George E. Mayer

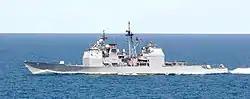
USS Vella Gulf (CG-72)

Mayer commanded Carrier Group Eight, later renamed Carrier Strike Group Eight, whose base of operations is located in Norfolk, Virginia. During this tour, he led an international naval exercise known as Baltic Operations (BALTOPS) 2003 from his flagship, the USS Vella Gulf (CG-72). Thirteen nations participated in the exercise, which included more than 3,600 personnel, 36 ships, 3 submarines, over 40 aircraft, and 6 different ground forces from Allied and Partnership for Peace (PfP) nations which included Denmark, Estonia, Finland, France, Germany, Latvia, Lithuania, Norway, Poland, Russia, Sweden, the United Kingdom and the United States. It was the first time in the 31-year history of BALTOPS that the exercise included combined ground troops from Russia, Poland, Denmark and the United States.